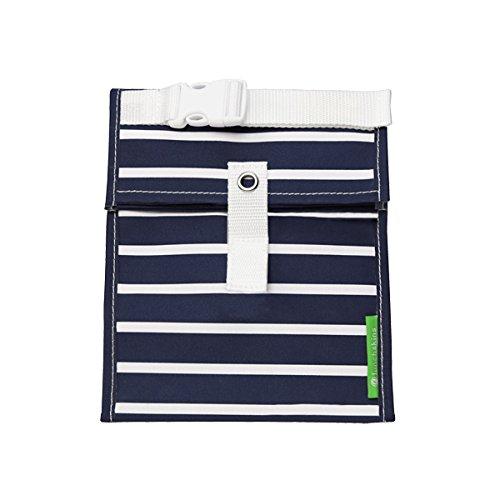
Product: Lunchskins LS4-TOTE-STRIPE-NAV Reusable Tote, Navy Blue Stripe
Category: Home & Kitchen | Kitchen & Dining | Storage & Organization | Travel & To-Go Food Containers | Lunch Bags
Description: Quick-drying, lightweight fabric.
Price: $10.99